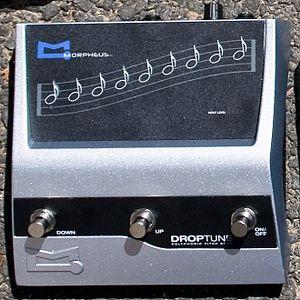
Le pitch shift désigne un effet audio ayant pour but de modifier la hauteur d'un signal sonore sans en modifier sa durée. Il peut être utilisé en flux continu par le recours à un tampon audio, ce qui crée une latence. Un harmonizer est un type de pitch shifting qui combine l'échantillon sonore modifié et l'échantillon sonore originel pour créer une harmonie à deux parties au minimum.